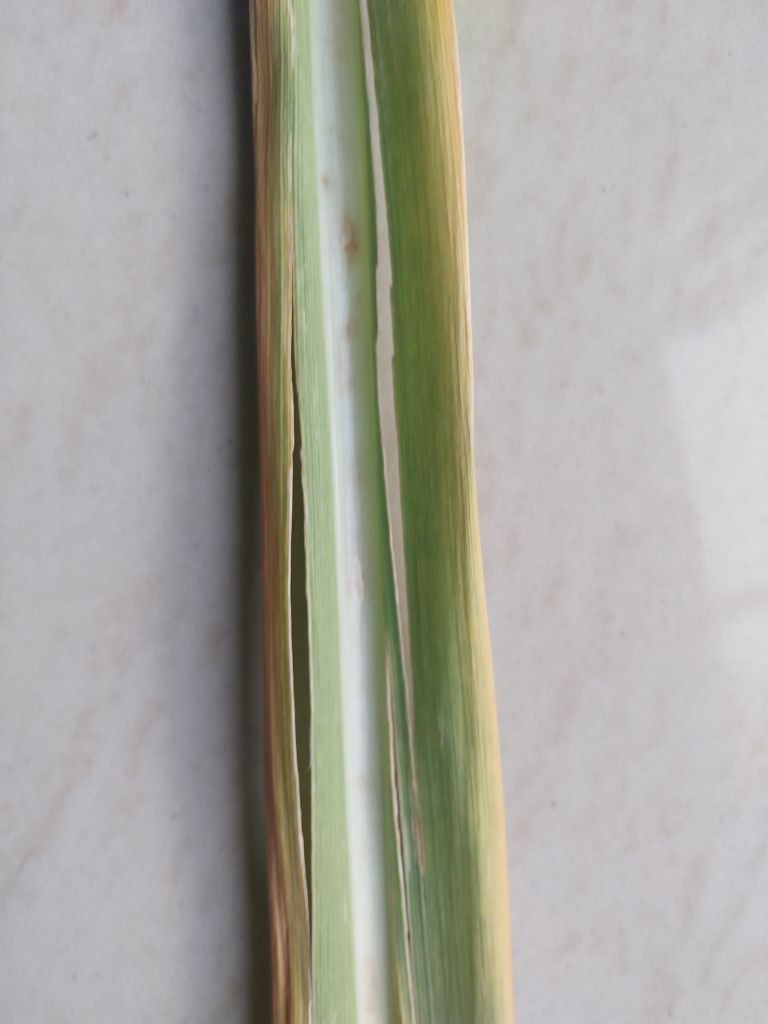
Label: Brown Spot